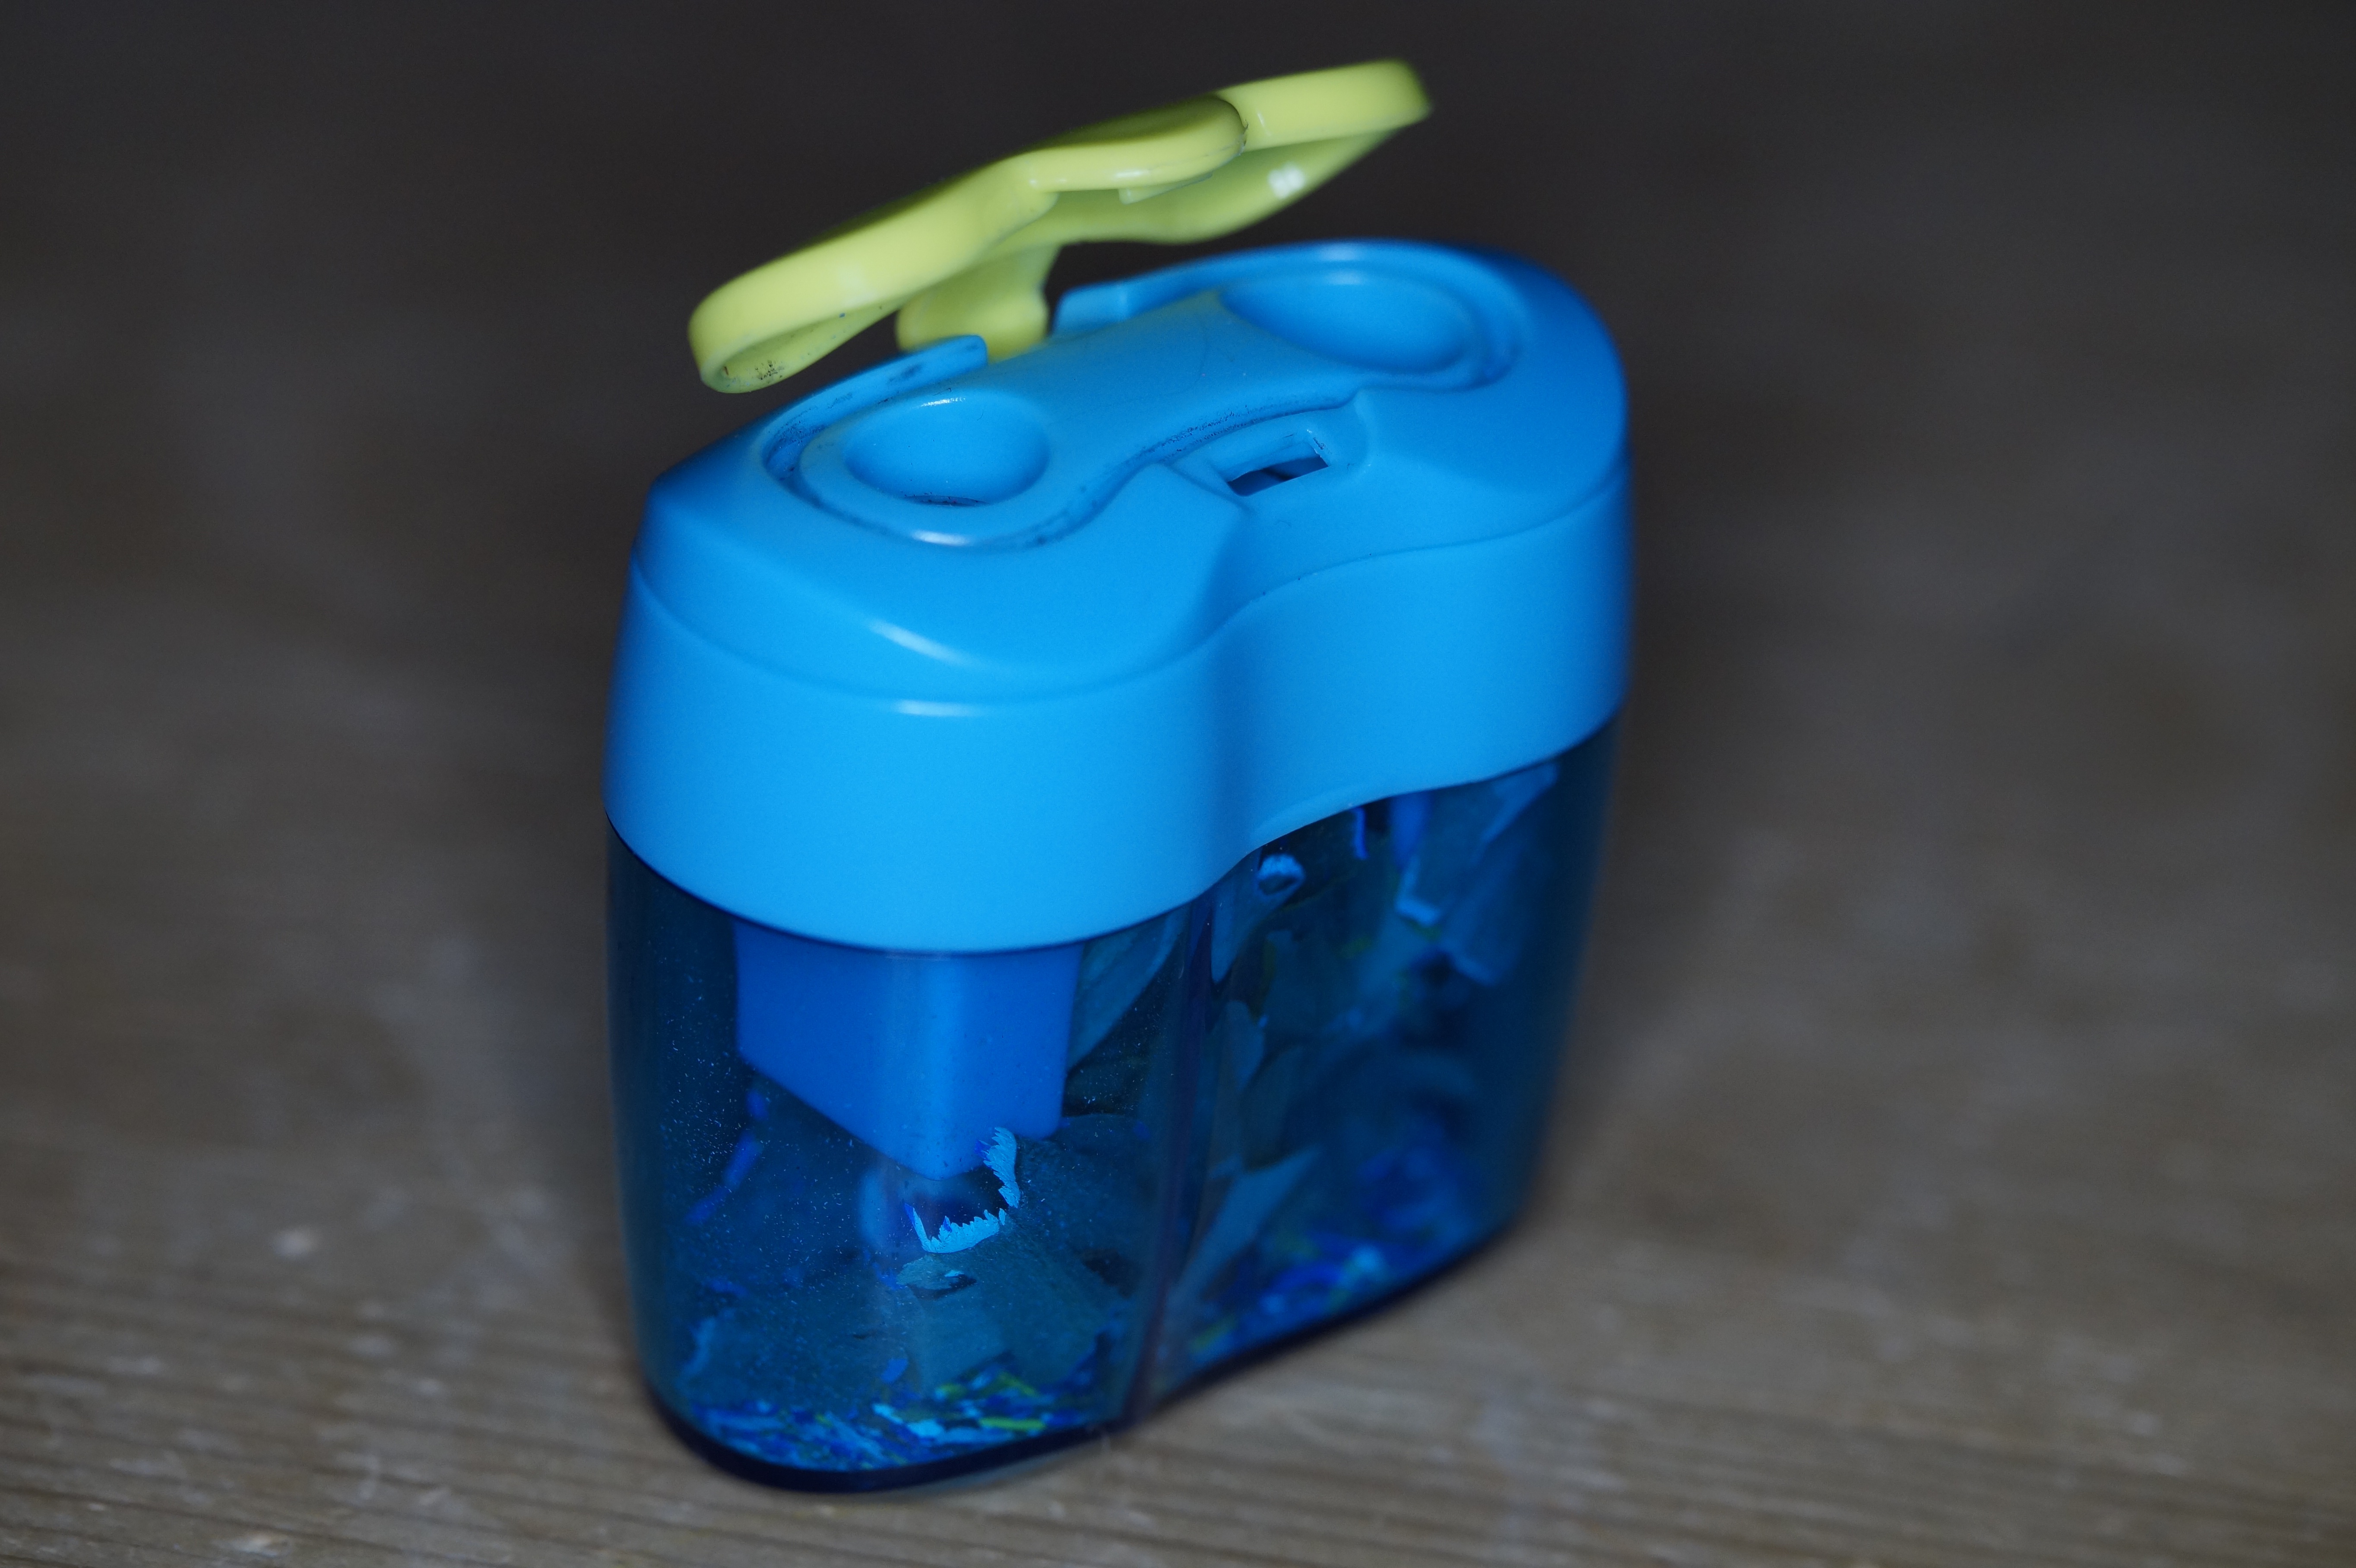
open, office, bottle, blue, lighting, pencil sharpener, school, spitzer, colored pencils, office accessories, school supplies, plastic bottle, sharpener, tips on, drinkware, desk accessories, collection bag